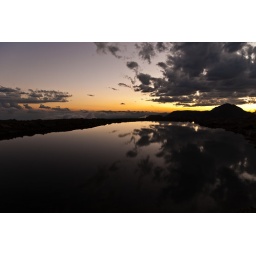
The lake in the sky